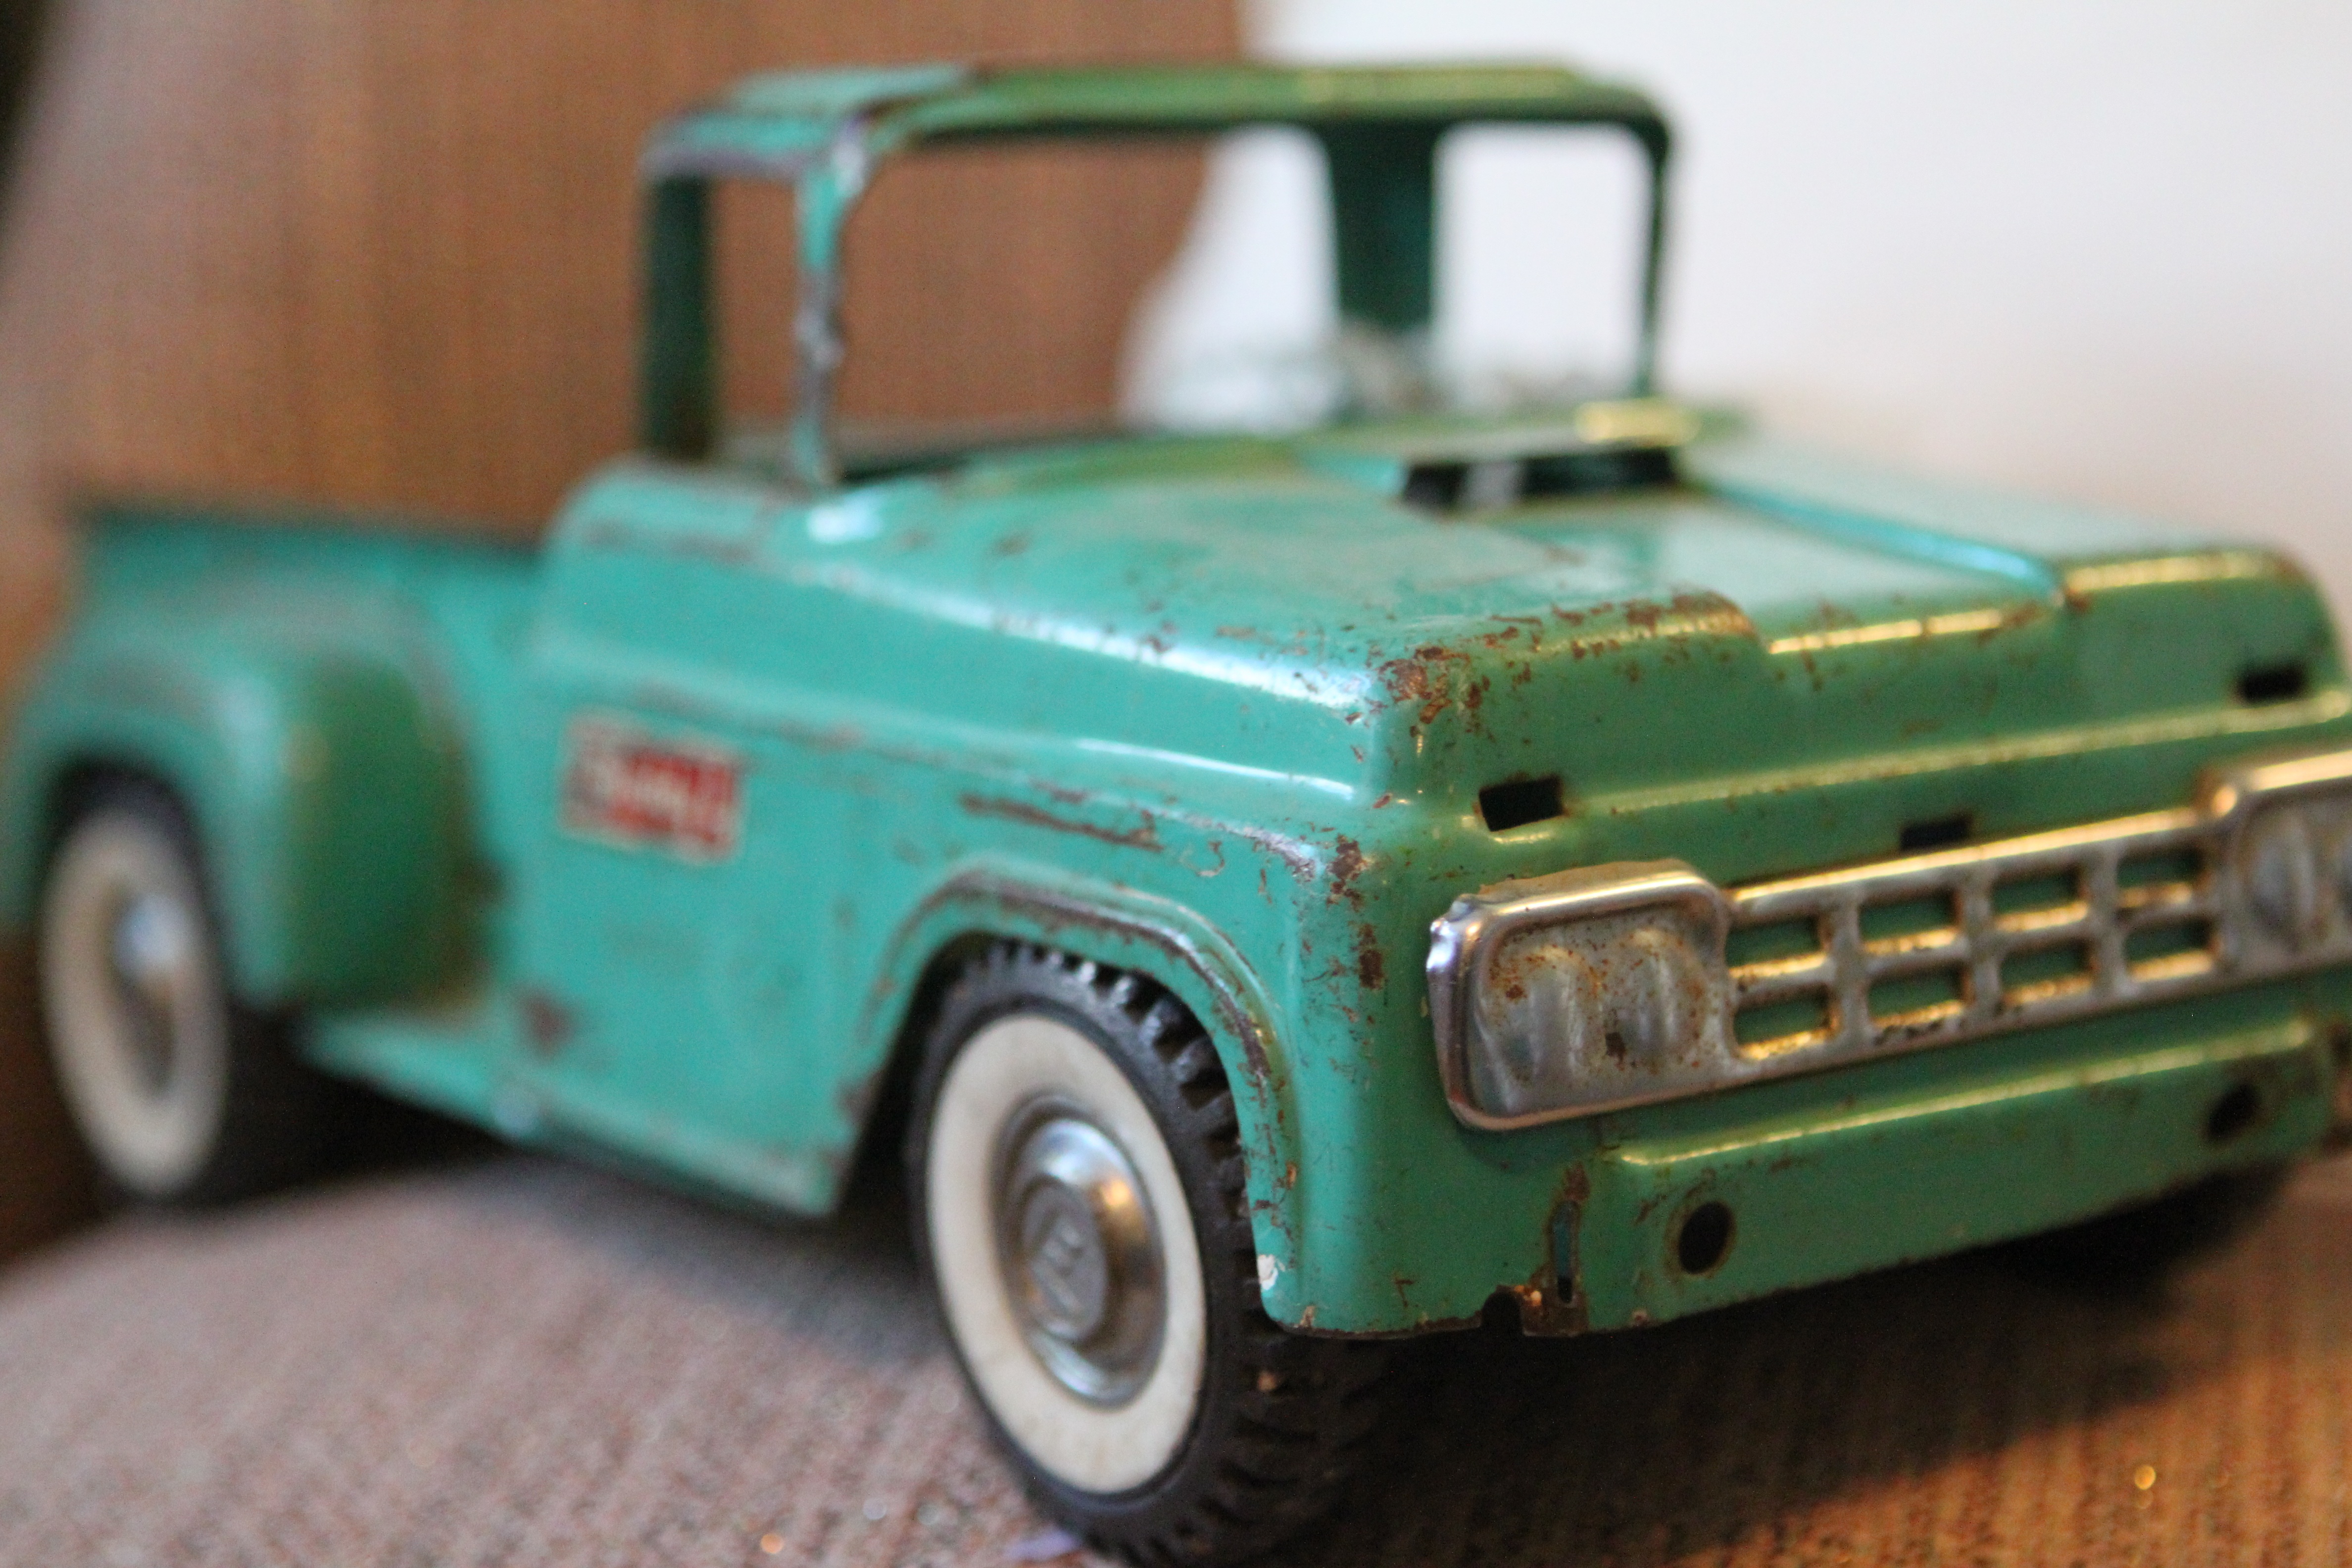
car, vintage, antique, wheel, retro, truck, vehicle, colorful, toy, classic car, grill, motor vehicle, fun, ford, turquoise, classic, load, collectible, toy car, antique car, pickup truck, model car, classic toy, land vehicle, toy truck, classic truck, automobile make, automotive exterior, family car